National Memorial Cemetery of the Pacific

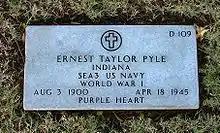
Gravestone of Ernie Pyle

Prior to the opening of the cemetery for the recently deceased, the remains of soldiers from locations around the Pacific Theater—including Guam, Wake Island, and Japanese POW camps—were transported to Hawaii for final interment. The first interment was made January 4, 1949. The cemetery opened to the public on July 19, 1949, with services for five war dead: an unknown serviceman; two Marines; an Army lieutenant; and one noted civilian war correspondent, Ernie Pyle. Initially, the graves at National Memorial Cemetery of the Pacific were marked with white wooden crosses and Stars of David—like the American cemeteries abroad—in preparation for the dedication ceremony on the fourth anniversary of V-J Day. Eventually, over 13,000 soldiers and sailors who died during World War II were laid to rest in the Punchbowl. Despite the Army's extensive efforts to inform the public that the star- and cross-shaped grave markers were only temporary, an outcry arose in 1951 when permanent flat granite markers replaced them.